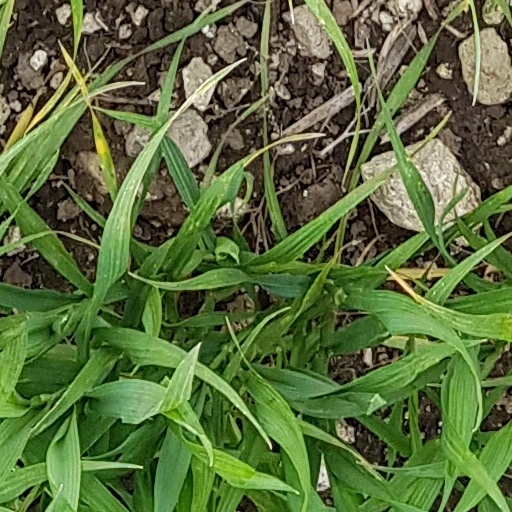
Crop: wheat